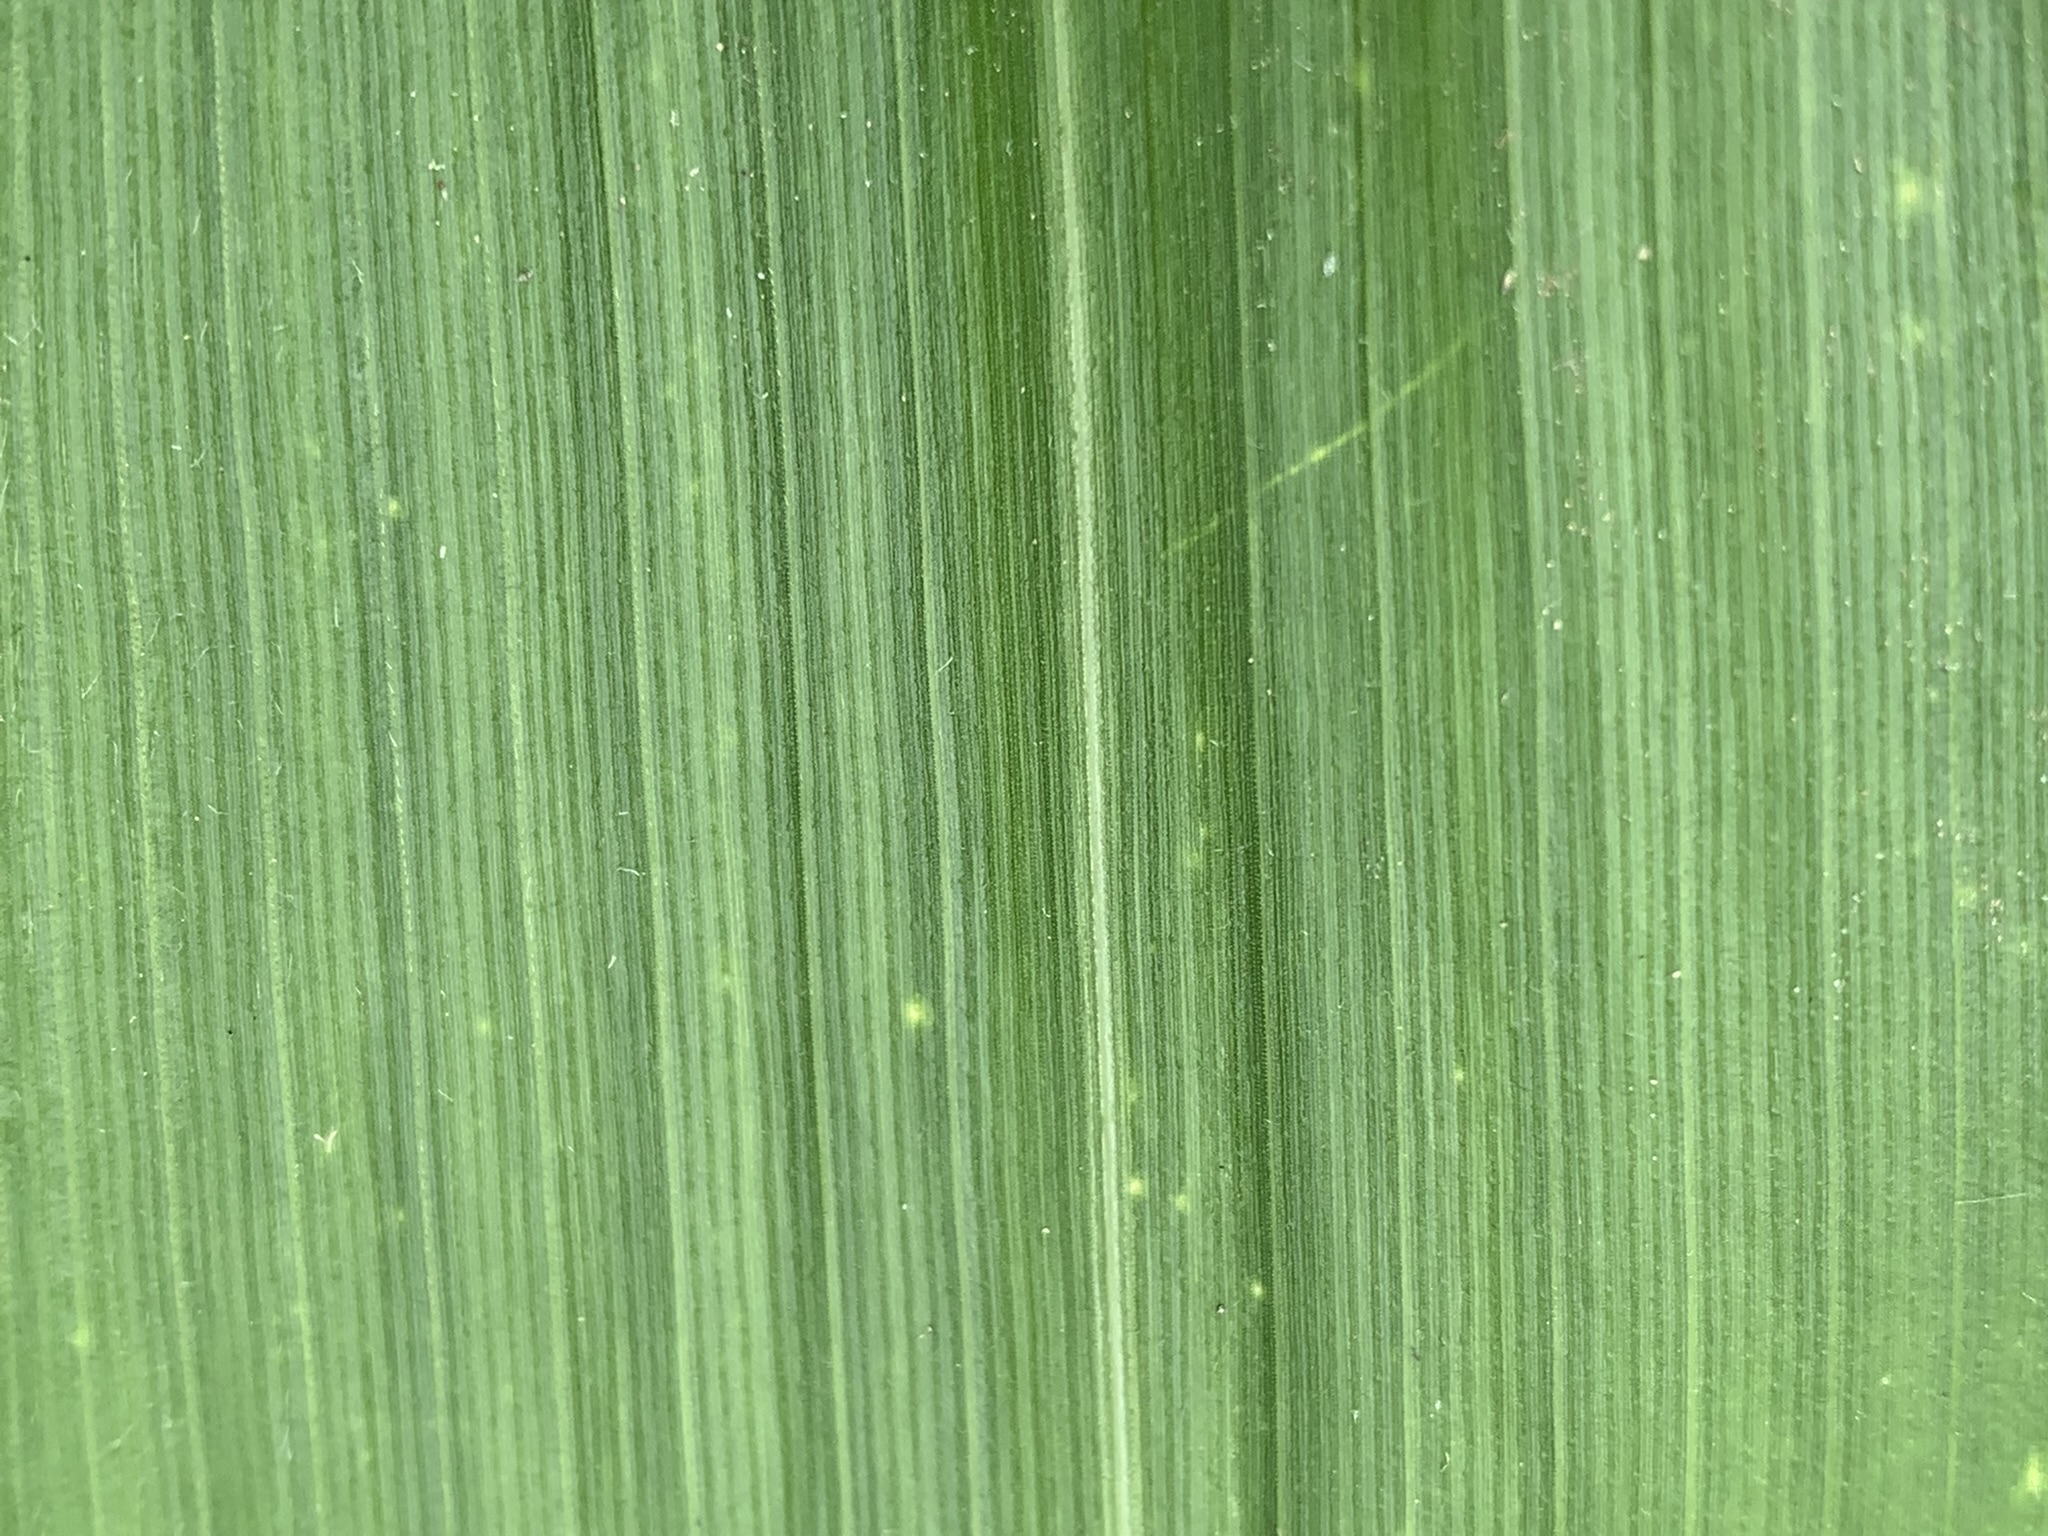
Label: Healthy